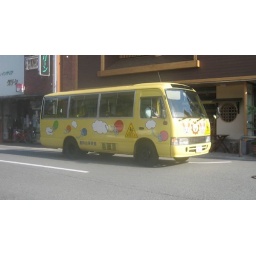
a bus of kids in yellow hats